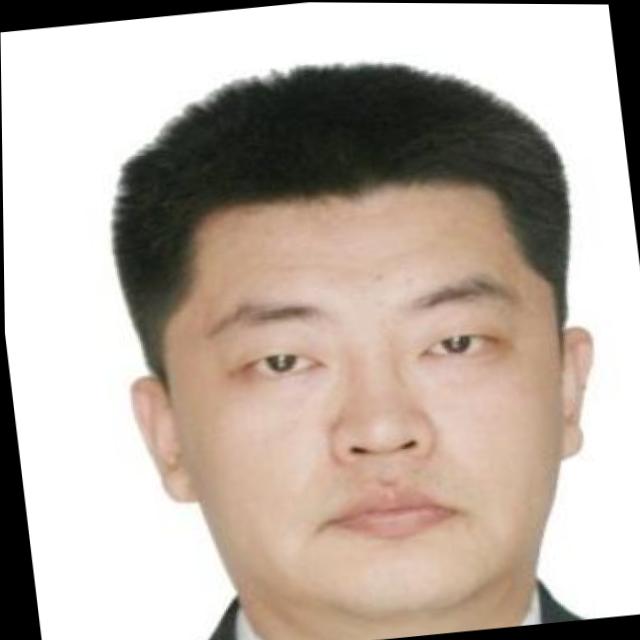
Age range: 21-44